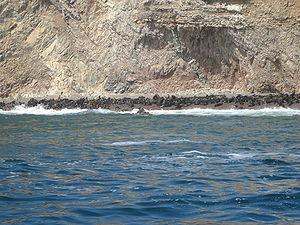
Le Pérou dispose d'un important réseau de parcs nationaux, de réserves naturelles et de lieux historiques nationaux. L'ensemble de ces sites couvre une superficie de 18 283 508 ha, soit 14 % du territoire péruvien.